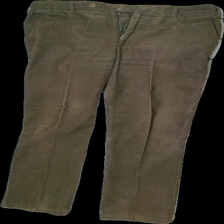
View: front
Type: Trousers
Category: Men
Brand: Rappson   (Gubb)
Colors: Brown
Material: 100% Cotton
Cut: Regular
Season: All
Damage: fabric damage
Damage location: middle center
Damage 2: fabric damage
Damage 2 location: bottom center
Price range: <50
Recommended usage: Recycle
Description: Brown courderoy trouers